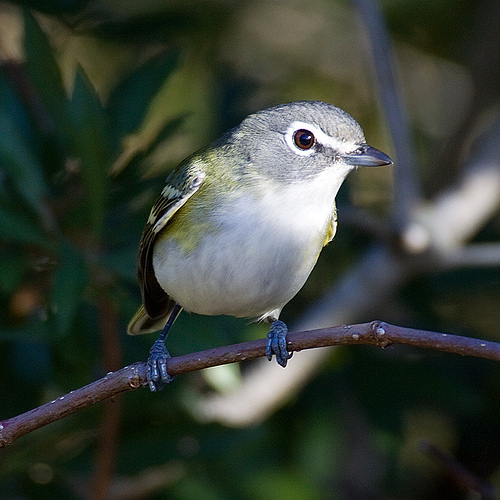
this primarily grey and white bird has a pointed bill and brown eyes.
this bird is white, black and yellow in color with a black beak and white eye rings.
this is a small bird with a white belly and a grey head.
his bird has black, grey, white, and yellowish feathers and large eyes.
this bird has a grey crown and cheek patch, white throat and belly, white superciliary and eye ring, and soft yellow grey plumage at the outside of the breast, near the wings.
this bird is grey with white and has a very short beak.
this bird has beautiful blue feet, a white and blue belly, along with a purple bill.
the bird has a small bill that is black,white breast and belly and striped back.
this bird is white with green and has a very short beak.
this bird has wings that are grey and has a white belly
Species: Blue Headed Vireo